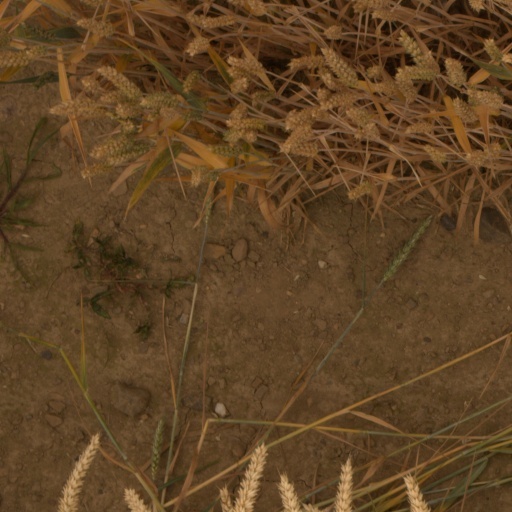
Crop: wheat